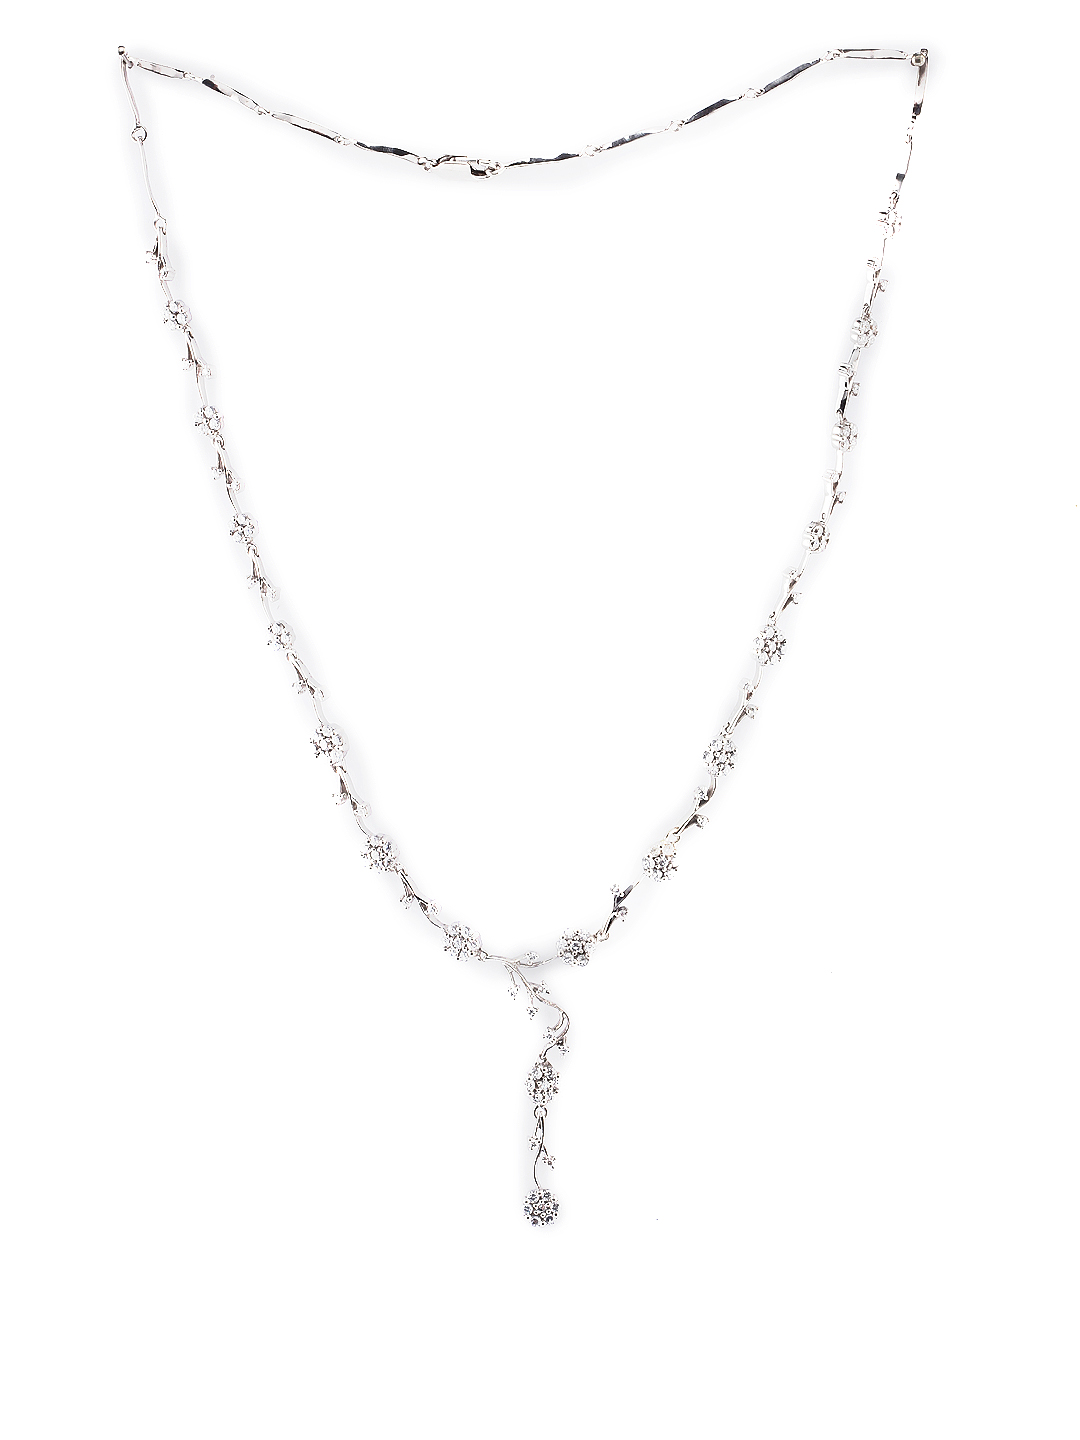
Lucera Silver Tarika Necklace
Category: Accessories / Jewellery / Necklace and Chains
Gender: Women
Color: Silver
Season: Summer 2013
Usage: Casual